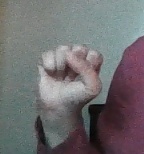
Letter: saad